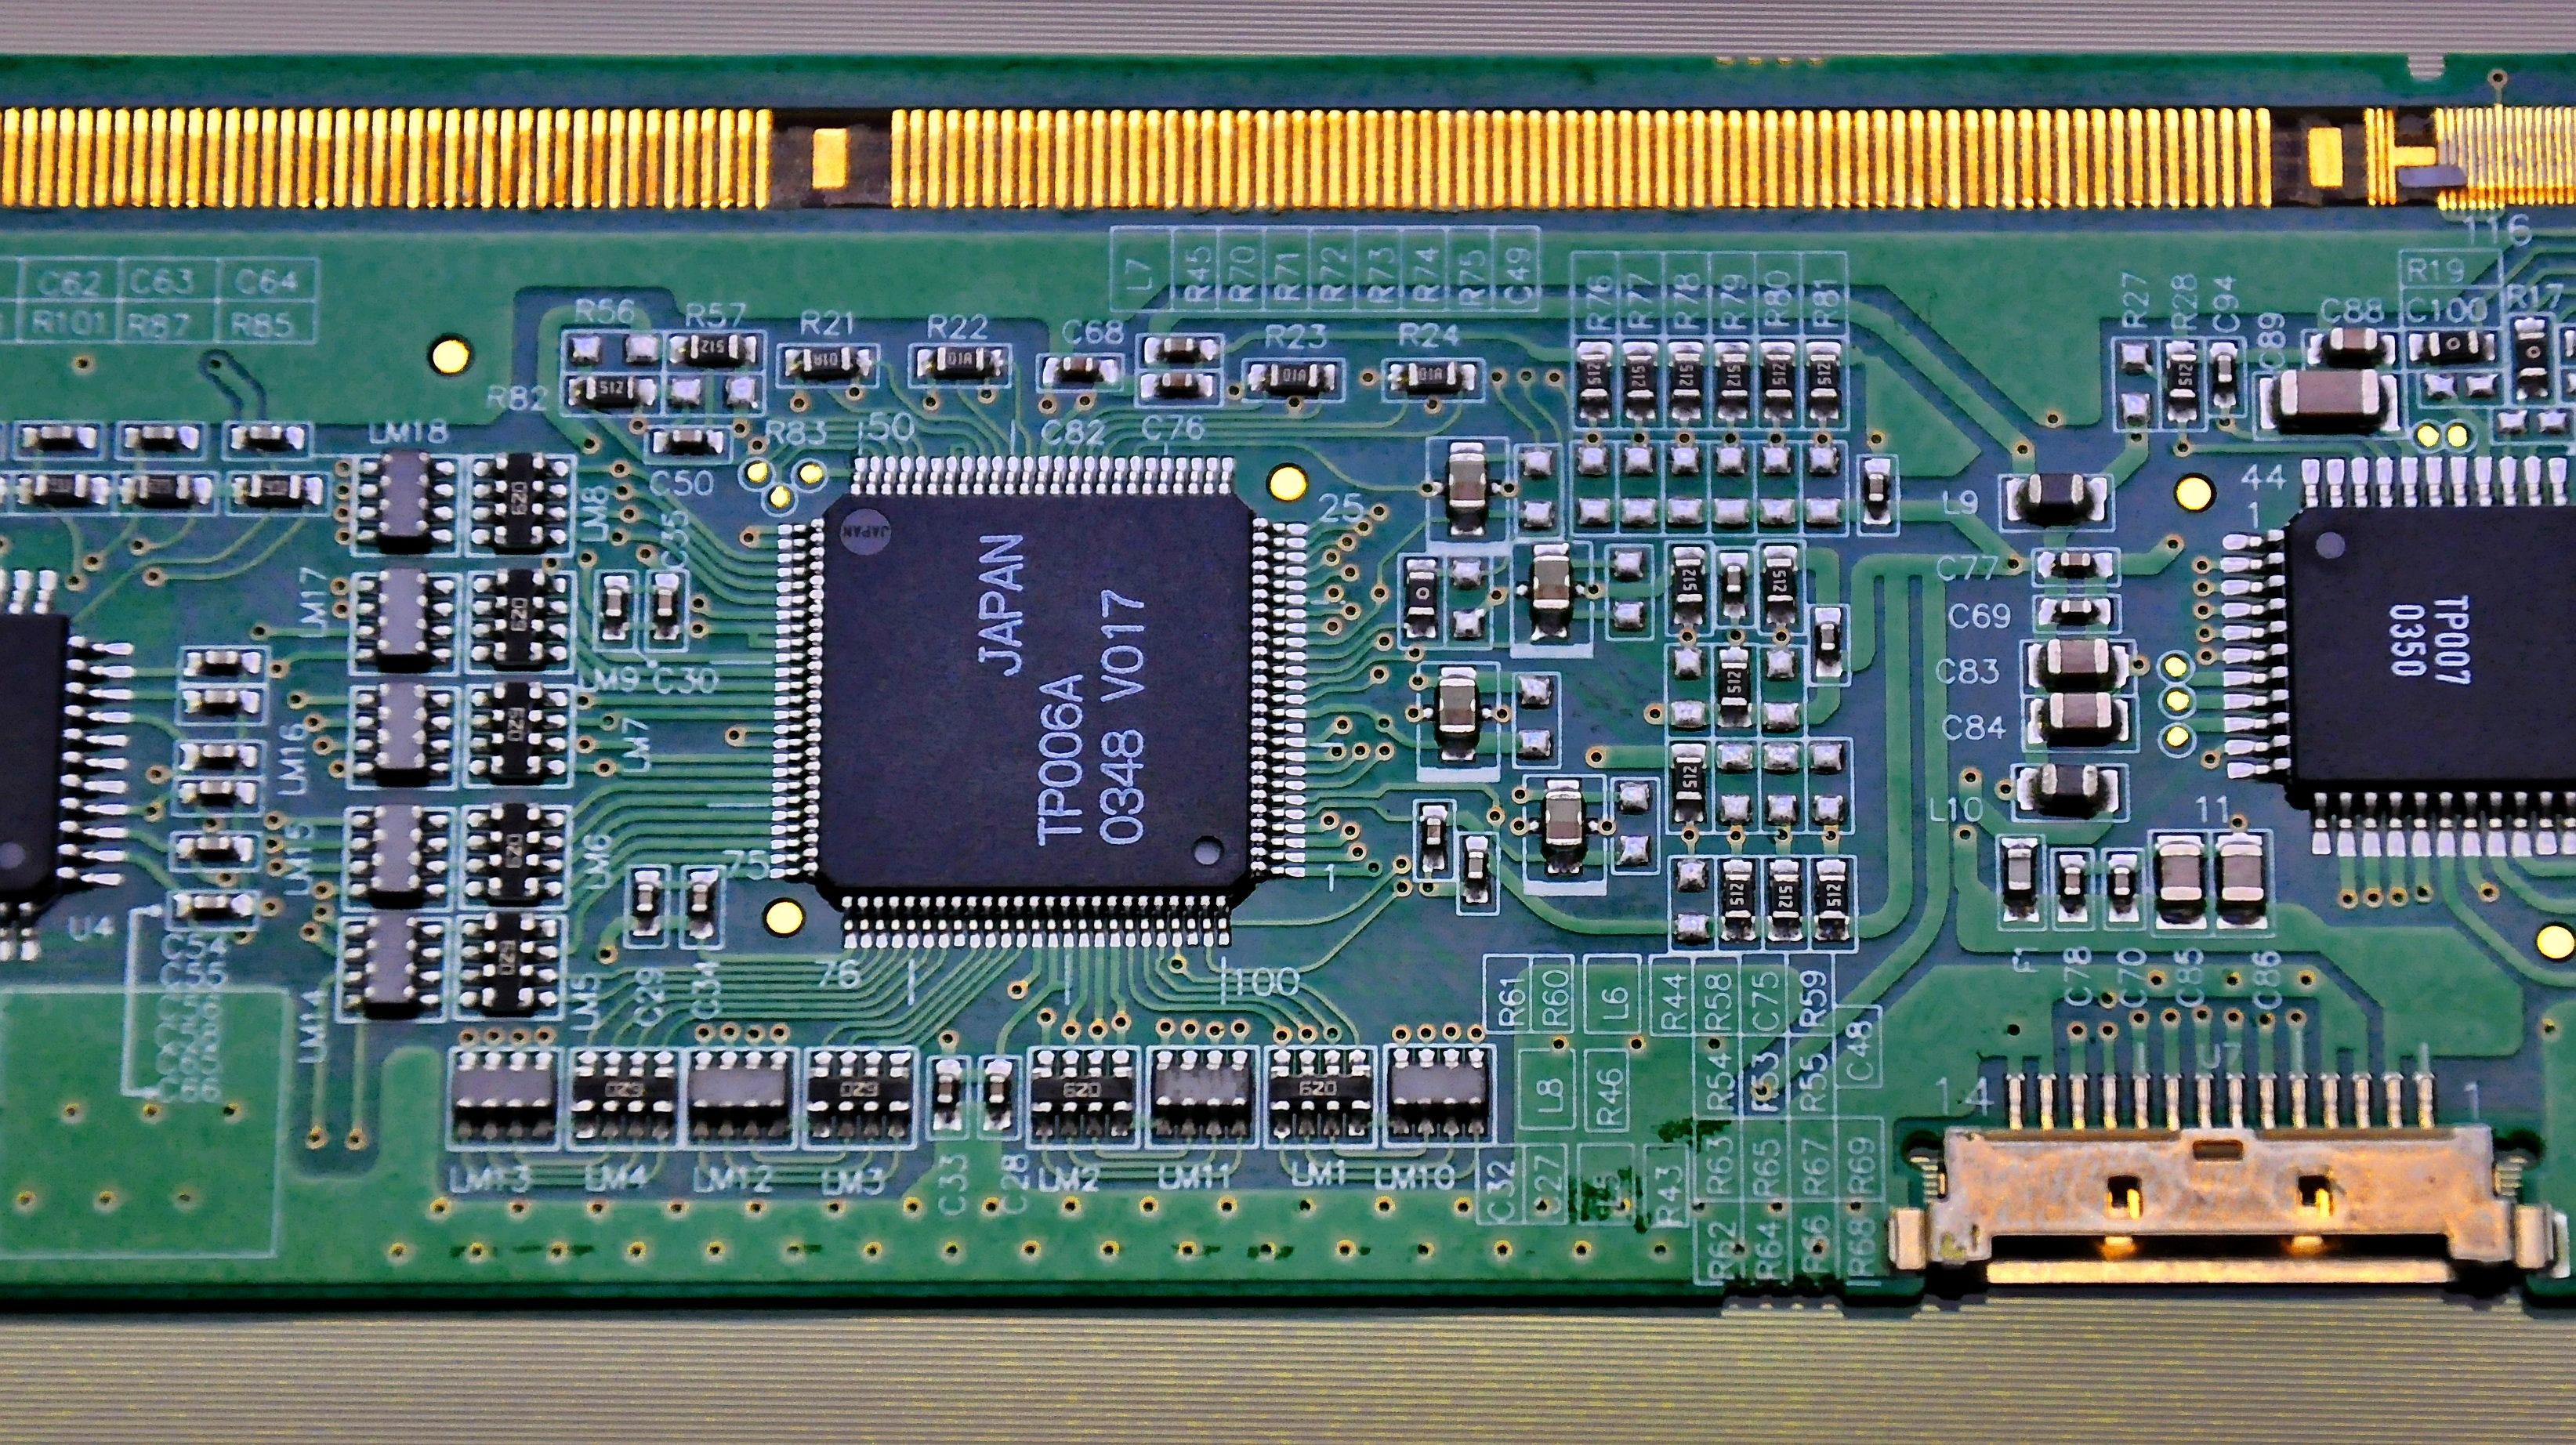
technology, macro, gadget, electronics, circuit, computing, motherboard, microcontroller, electronic engineering, electronic device, computer hardware, personal computer hardware, display device, flat panel display, electrical network, network interface controller